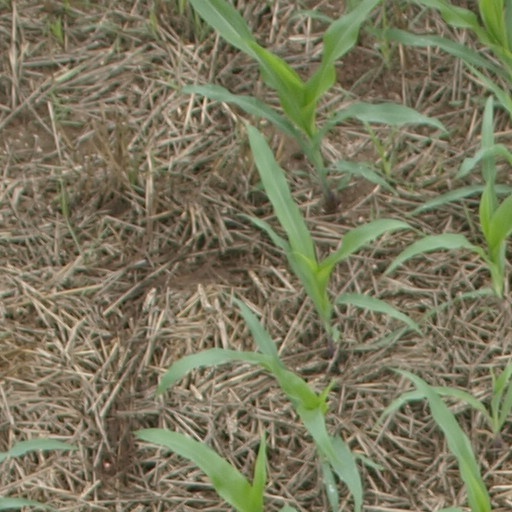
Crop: maize; corn